Gosu (manhwa)

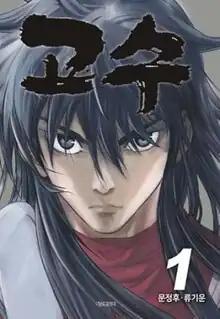
Volume 1 cover, featuring Gang Yong

Gosu, also alternatively translated as Gosu: The Master, is a South Korean manhwa released as a webtoon written by Giun Ryu and illustrated by Mun Jeong Hoo. It has been serialized in Naver Corporation's webtoon platform Naver Webtoon since September 2015 with the individual chapters collected and published into fifteen volumes as of February 2024. "Gosu" received official English translations by Line Webtoon beginning in 2015. Gosu is a sequel to the Yongbi Bulpae (Yongbi the Invincible) manhwa, which was serialized from 1998 to 2002.